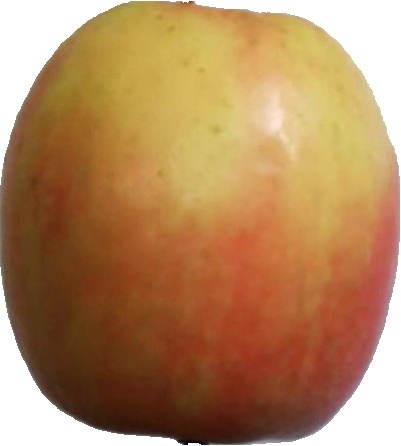
Label: apple_pink_lady_1